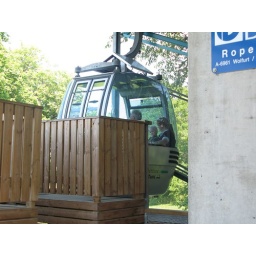
cable car over the river